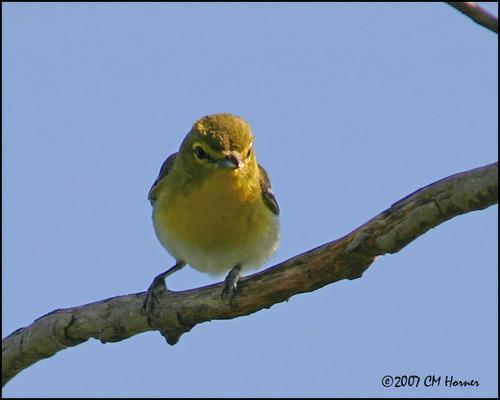
A photo of a yellow throated vireo